Blades of Glory

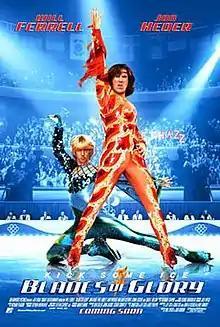
Theatrical release poster

Blades of Glory is a 2007 American sports comedy film directed by Will Speck and Josh Gordon, written by Jeff Cox, Craig Cox, John Altschuler and Dave Krinsky. It stars Will Ferrell and Jon Heder as a mismatched pair of banned figure skaters who become teammates upon discovering a loophole that will allow them to compete in the sport again; Will Arnett, Amy Poehler, William Fichtner, Jenna Fischer, and Craig T. Nelson are featured in supporting roles. The idea for the film was conceived by Busy Philipps, who "fleshed out the screenplay"; however, co-writers Jeff and Craig Cox dropped her name from the script, with Phillips ultimately receiving just a story credit.